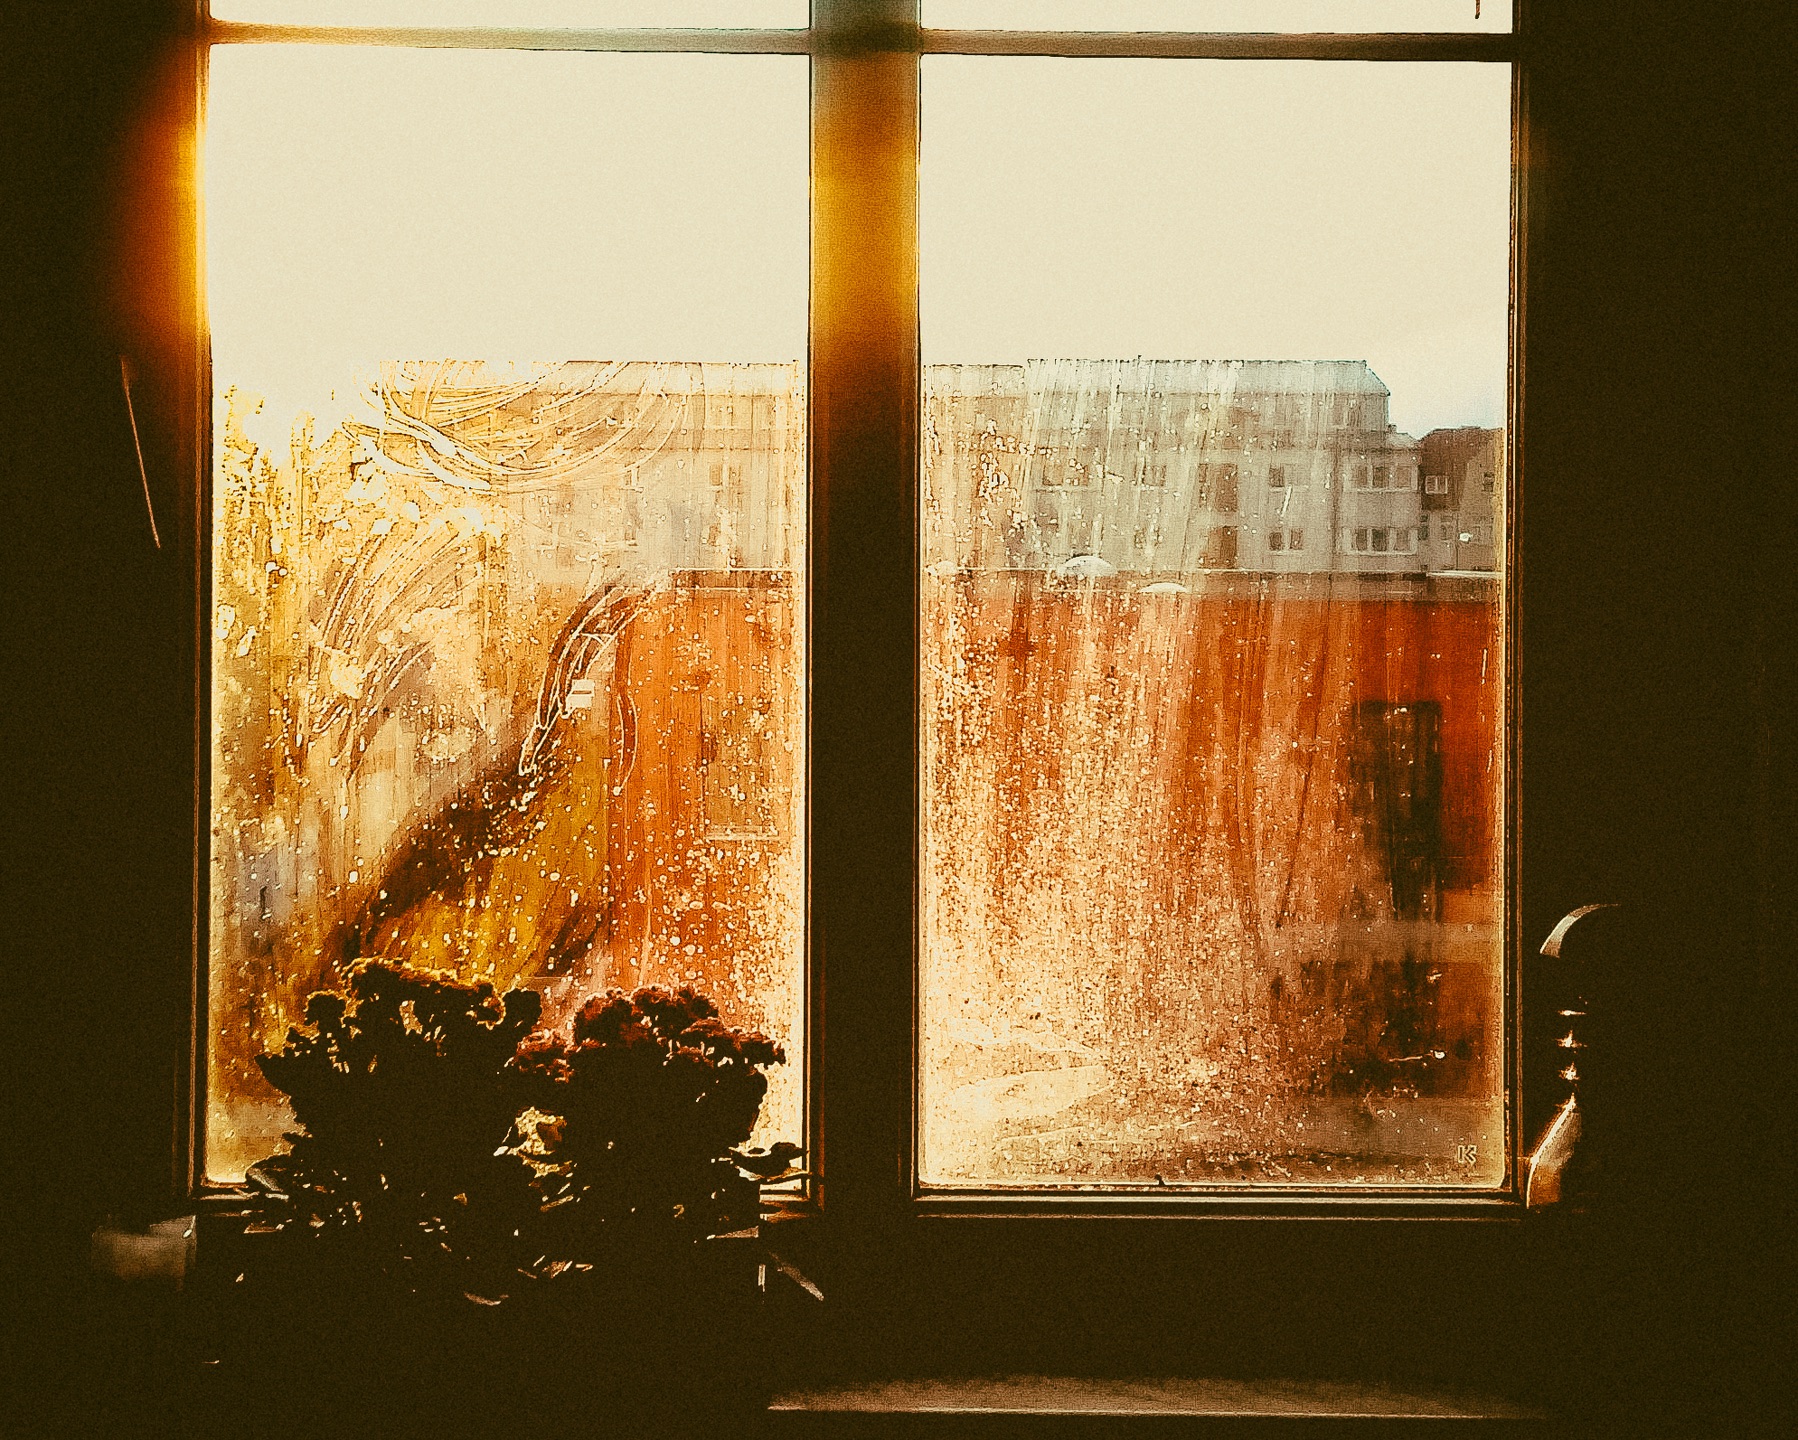
window, wall, color, painting, art, picture frame, shape, modern art